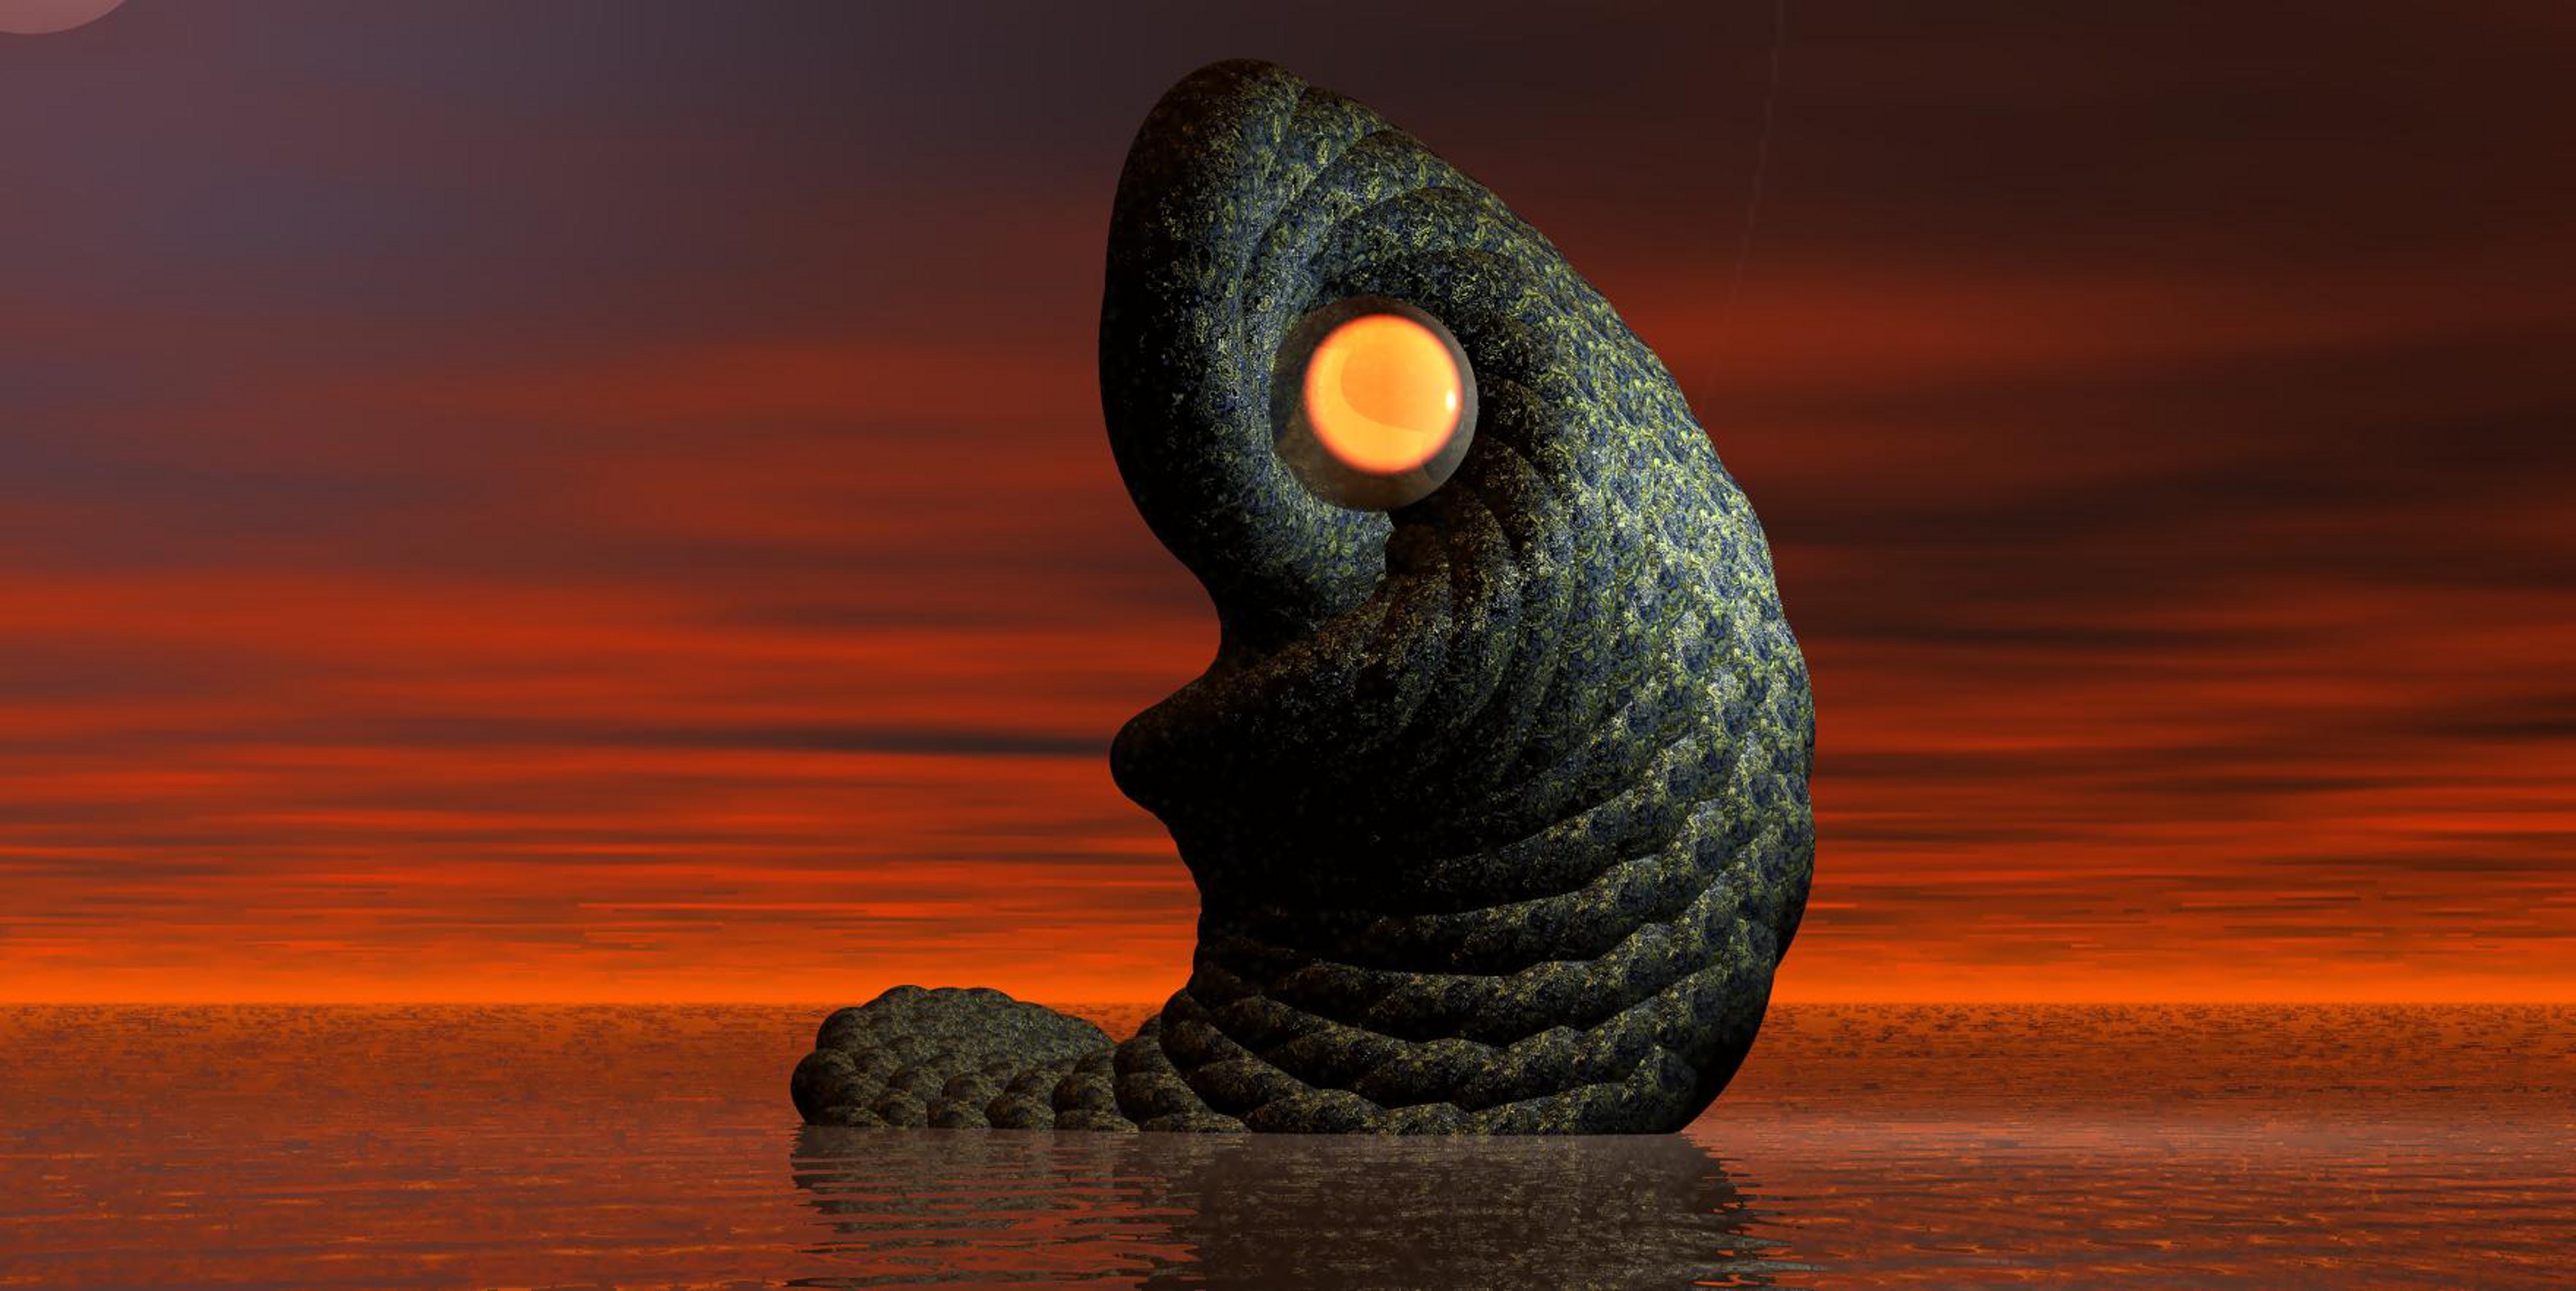
computer, sea, bird, wing, sunset, reflection, design, digital, 3d, graphic, computer graphics, 3 dimensional